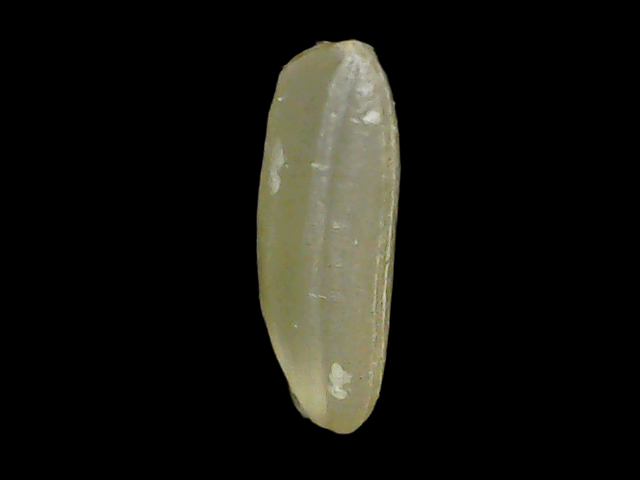
Rice variety: Binadhan11